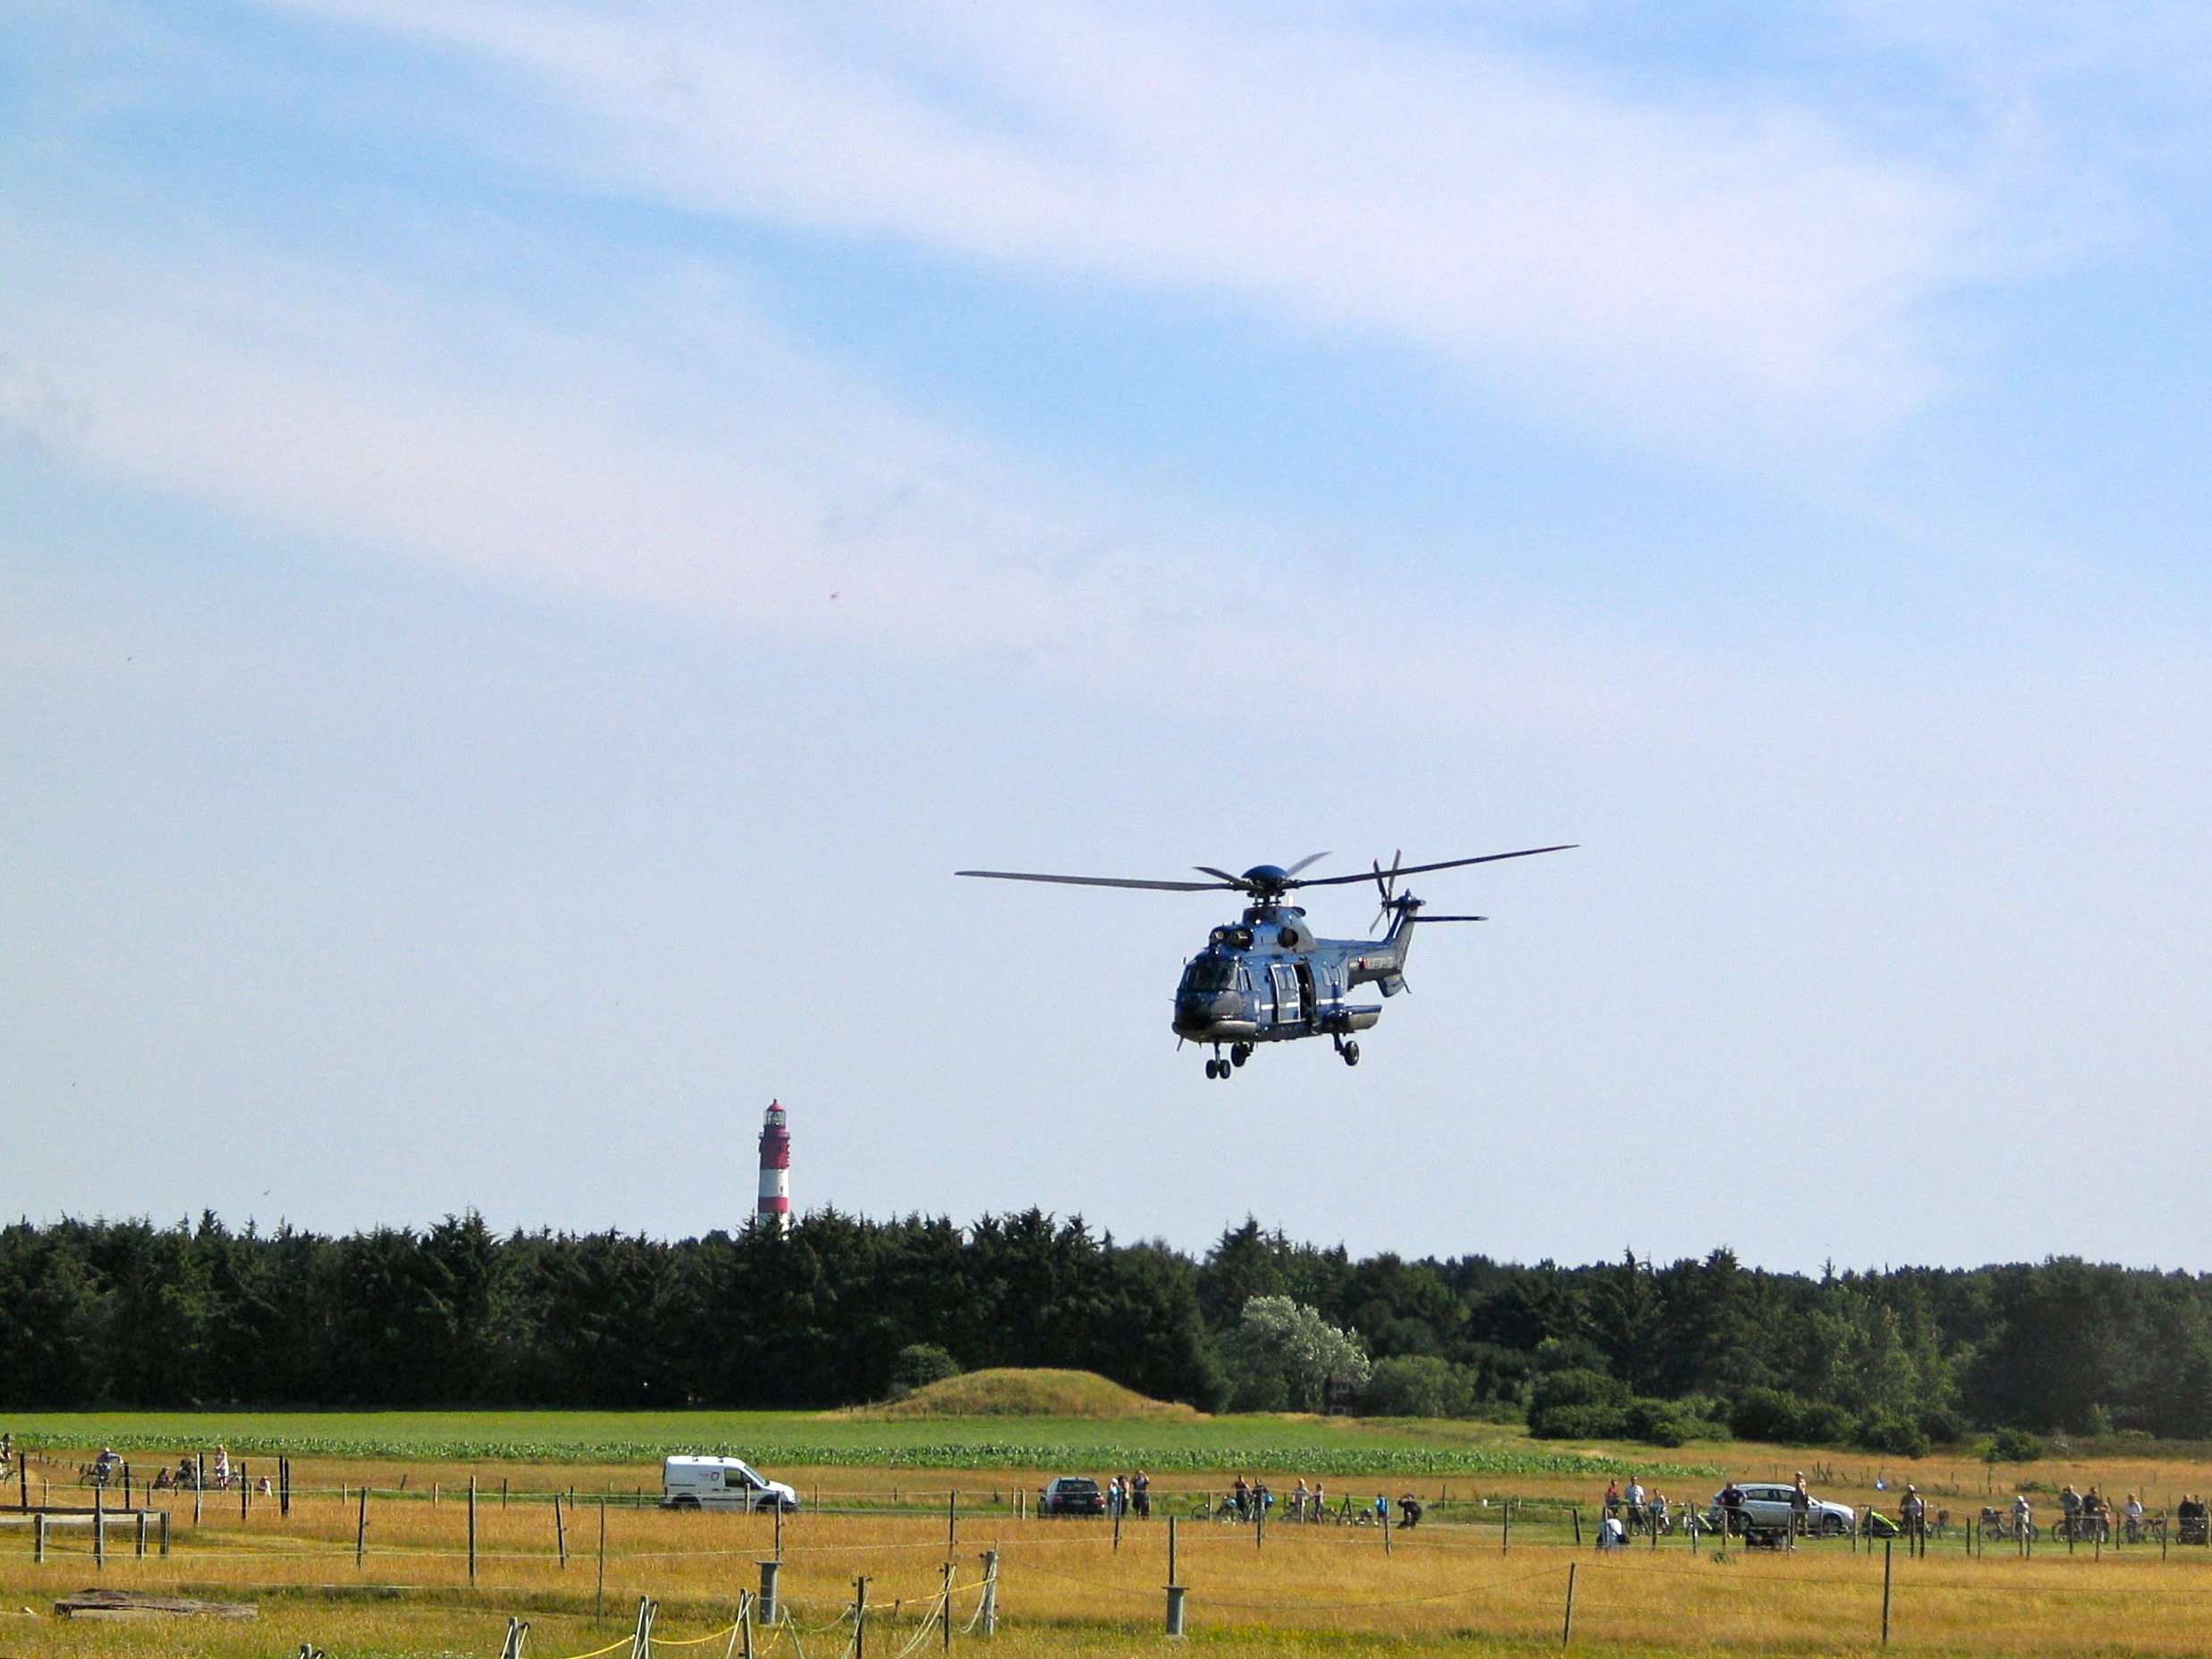
fly, aircraft, military, vehicle, aviation, flight, helicopter, plain, takeoff, rotorcraft, air show, air force, atmosphere of earth, military helicopter, air transports